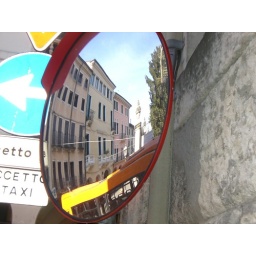
a street mirror in vicenca italy.